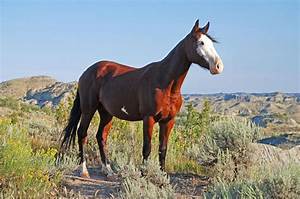
Label: cavallo